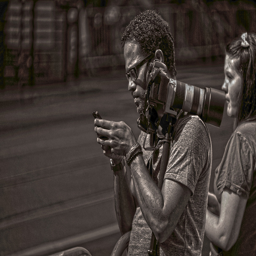
Cameraman stands by while he texts on his phone.
Dark skinned man with camera with telephoto lens rested on his shoulder.
A man on a cell phone with a camera on his shoulder.
A man balancing a camera over his shoulder and texting on his phone.
A man standing on the side of a road holding a smart phone.